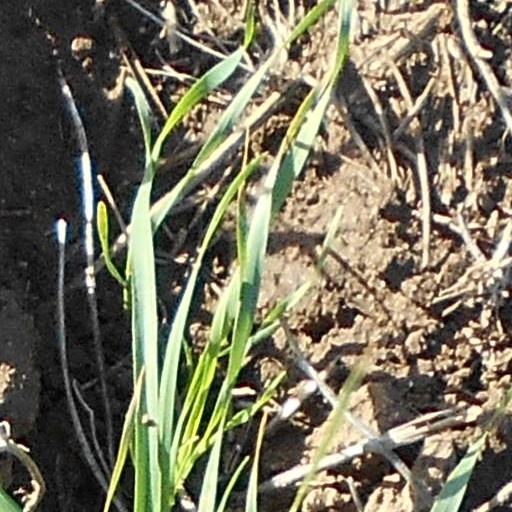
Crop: wheat